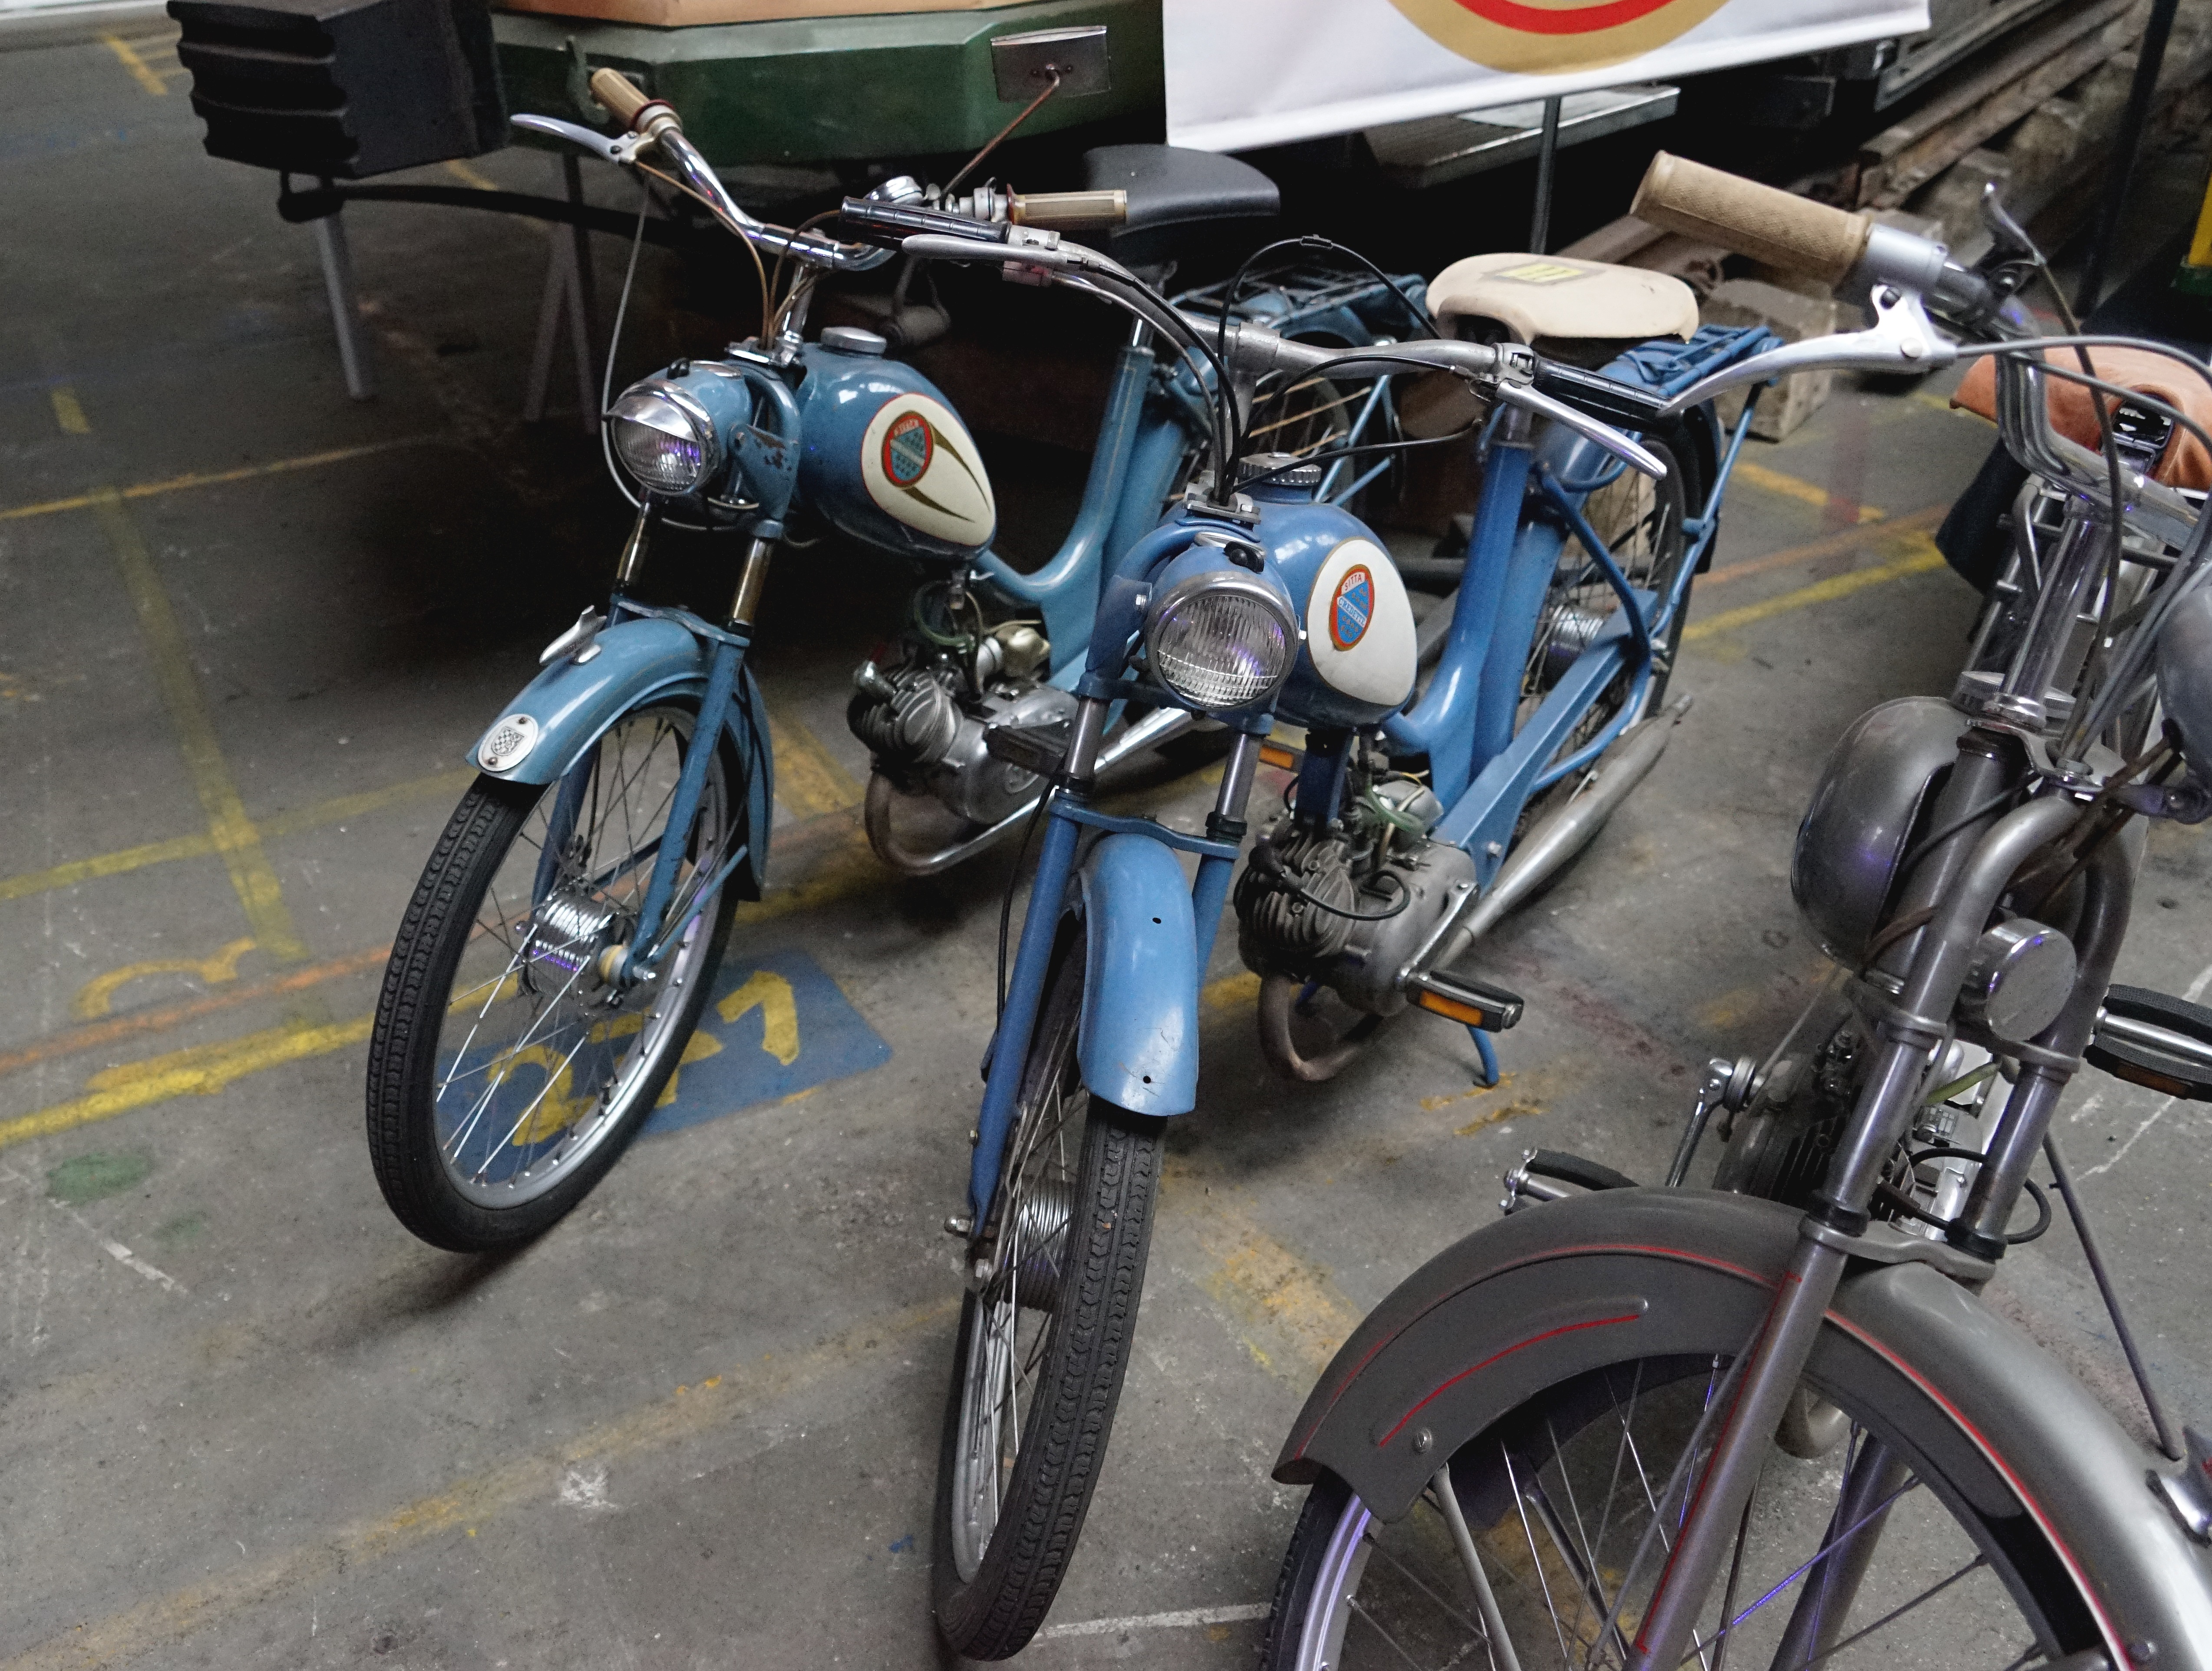
car, wheel, old, bicycle, vehicle, museum, motorcycle, blue, moped, sports equipment, oldtimer, motorcycling, land vehicle, automobile make, sitta